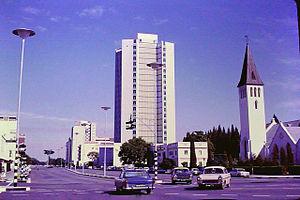
Harare ou Hararé est une ville d'Afrique australe et la capitale du Zimbabwe.
La Rhodésie du Sud, en forme longue colonie de Rhodésie du Sud, était une colonie autonome britannique, sans accès à la mer, située en Afrique australe, entourée par le protectorat britannique du Bechuanaland, par la Rhodésie du Nord, par le Mozambique et par l'Afrique du Sud.